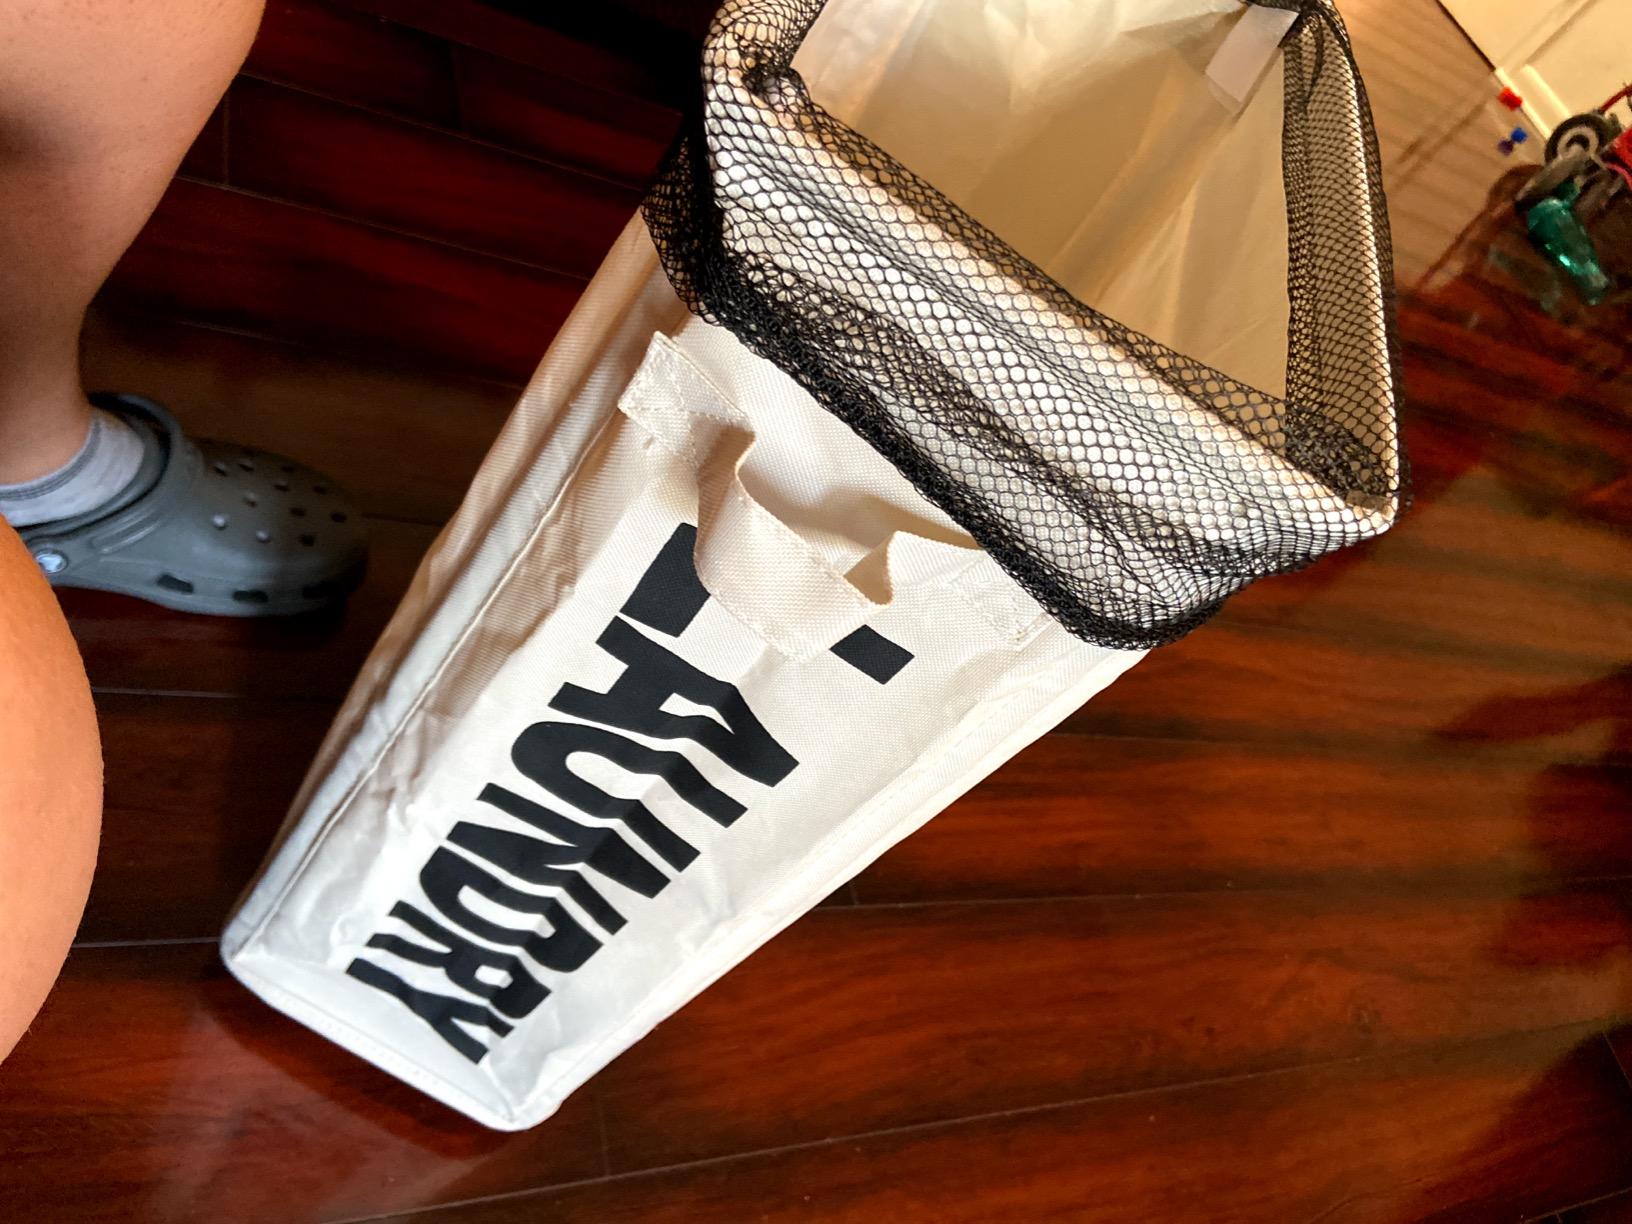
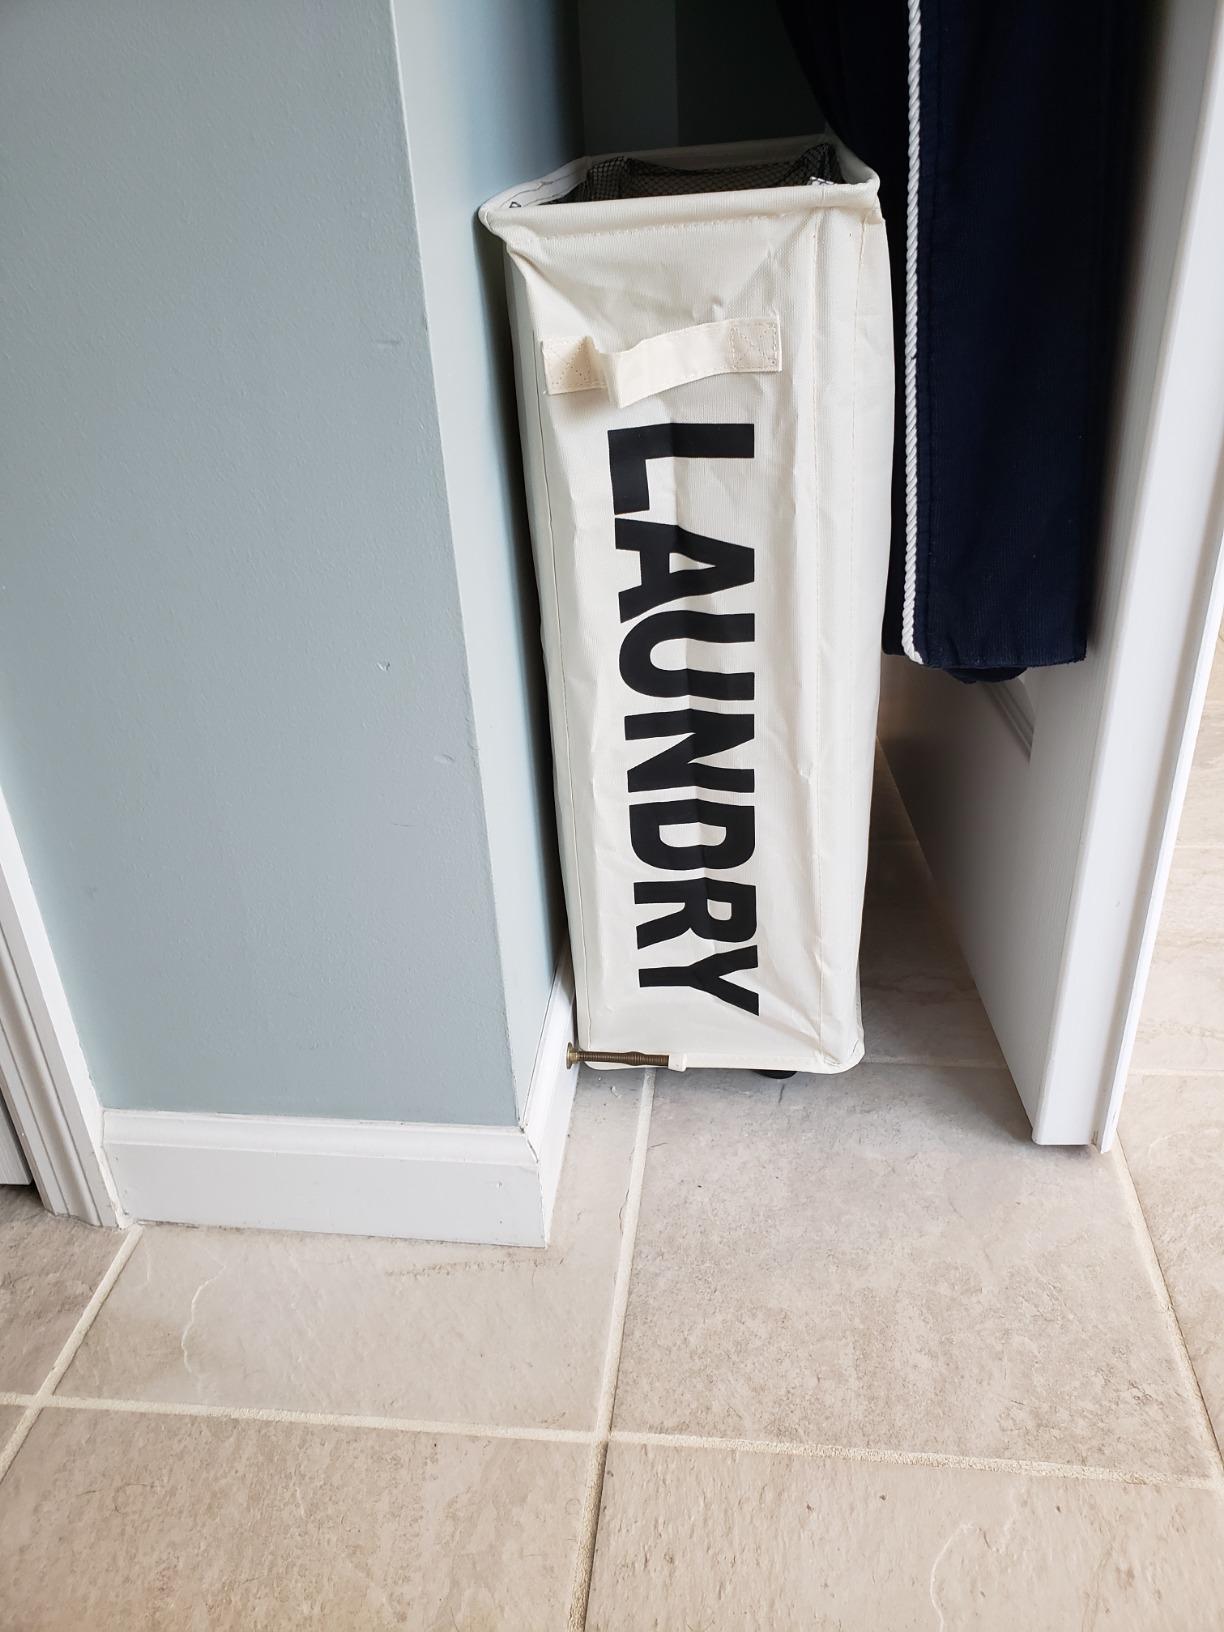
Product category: items_hamper
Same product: yes